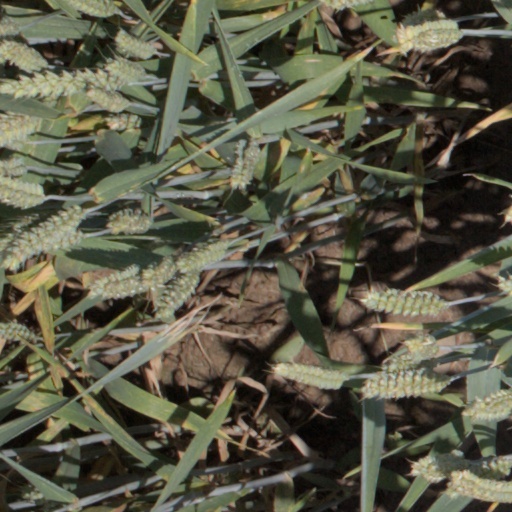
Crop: wheat